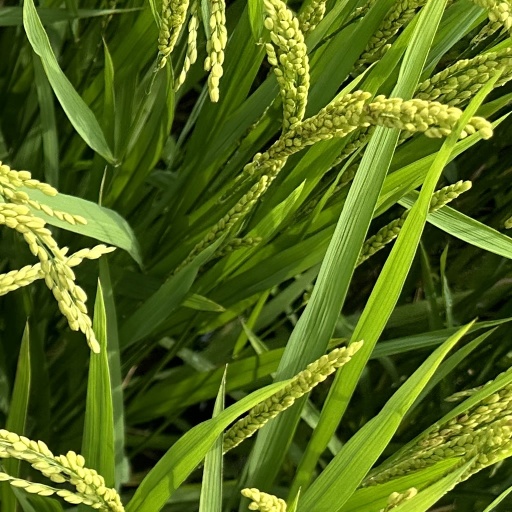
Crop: rice